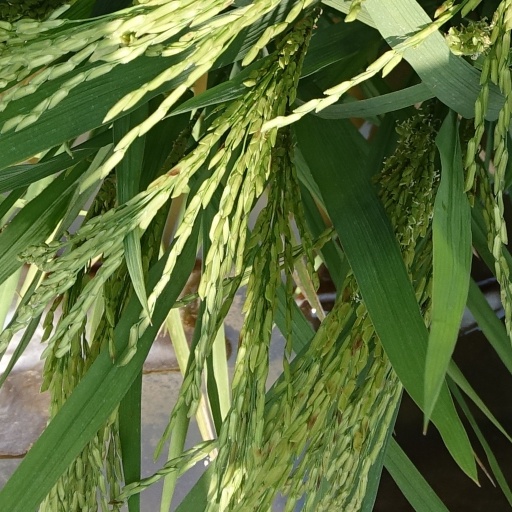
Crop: rice